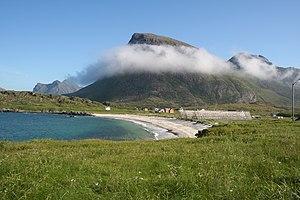
Langøya, dans le comté du Nordland, est la troisième plus grande île de Norvège, avec une superficie de 850 km². Elle comprend toute la commune de Bø i Vesterålen et une partie de celles d'Øksnes, Sortland et Hadsel.
Un village de pêcheurs est une localité rurale située à proximité d'une zone de pêche, qui constitue le fondement de son économie.